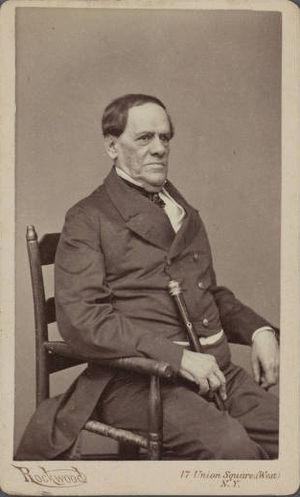
La bataille d'Agua Dulce se déroula le 2 mars 1836 à quarante kilomètres au sud de la localité de San Patricio dans l'État de Tamaulipas. Cette escarmouche, qui s'inscrit dans le cadre de la révolution texane, oppose les troupes de l'Armée mexicaine aux immigrants rebelles texians issus de la province mexicaine du Texas.